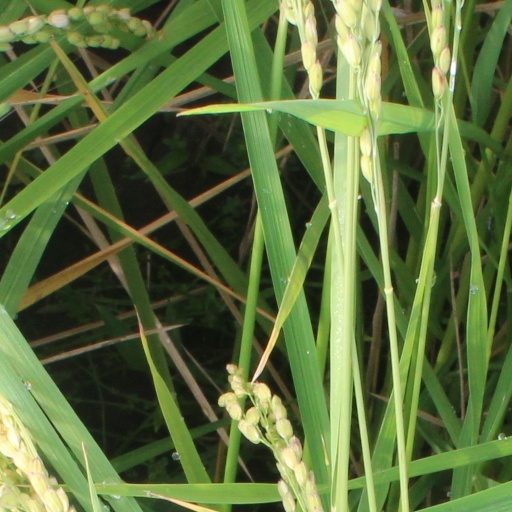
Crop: rice